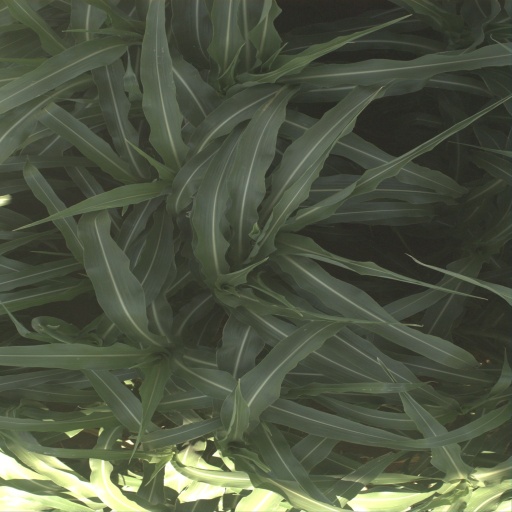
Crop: sorghum